Christopher Cumingham

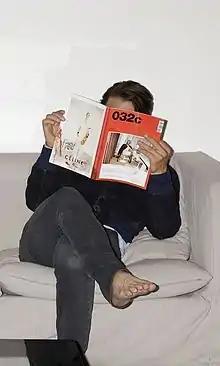
032c Christopher Cumingham

Christopher Cumingham is an American artist, photographer, and filmmaker who produces and directs pornographic films known as Nu Fetish.